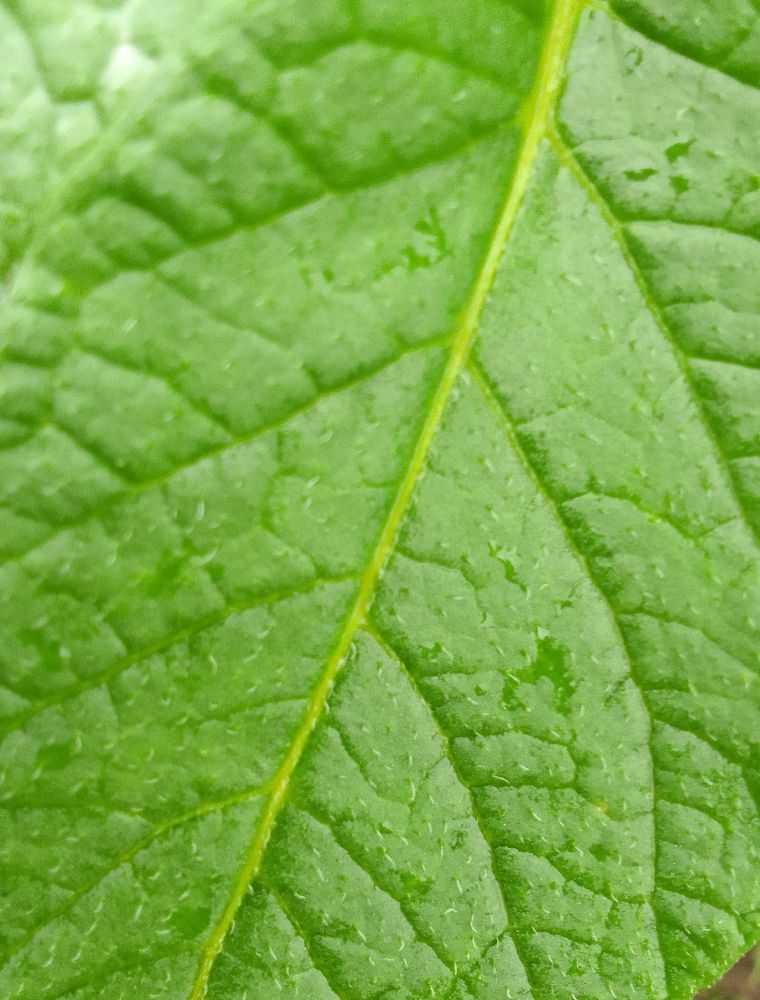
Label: Healthy